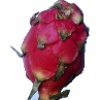
Label: red_pitahaya